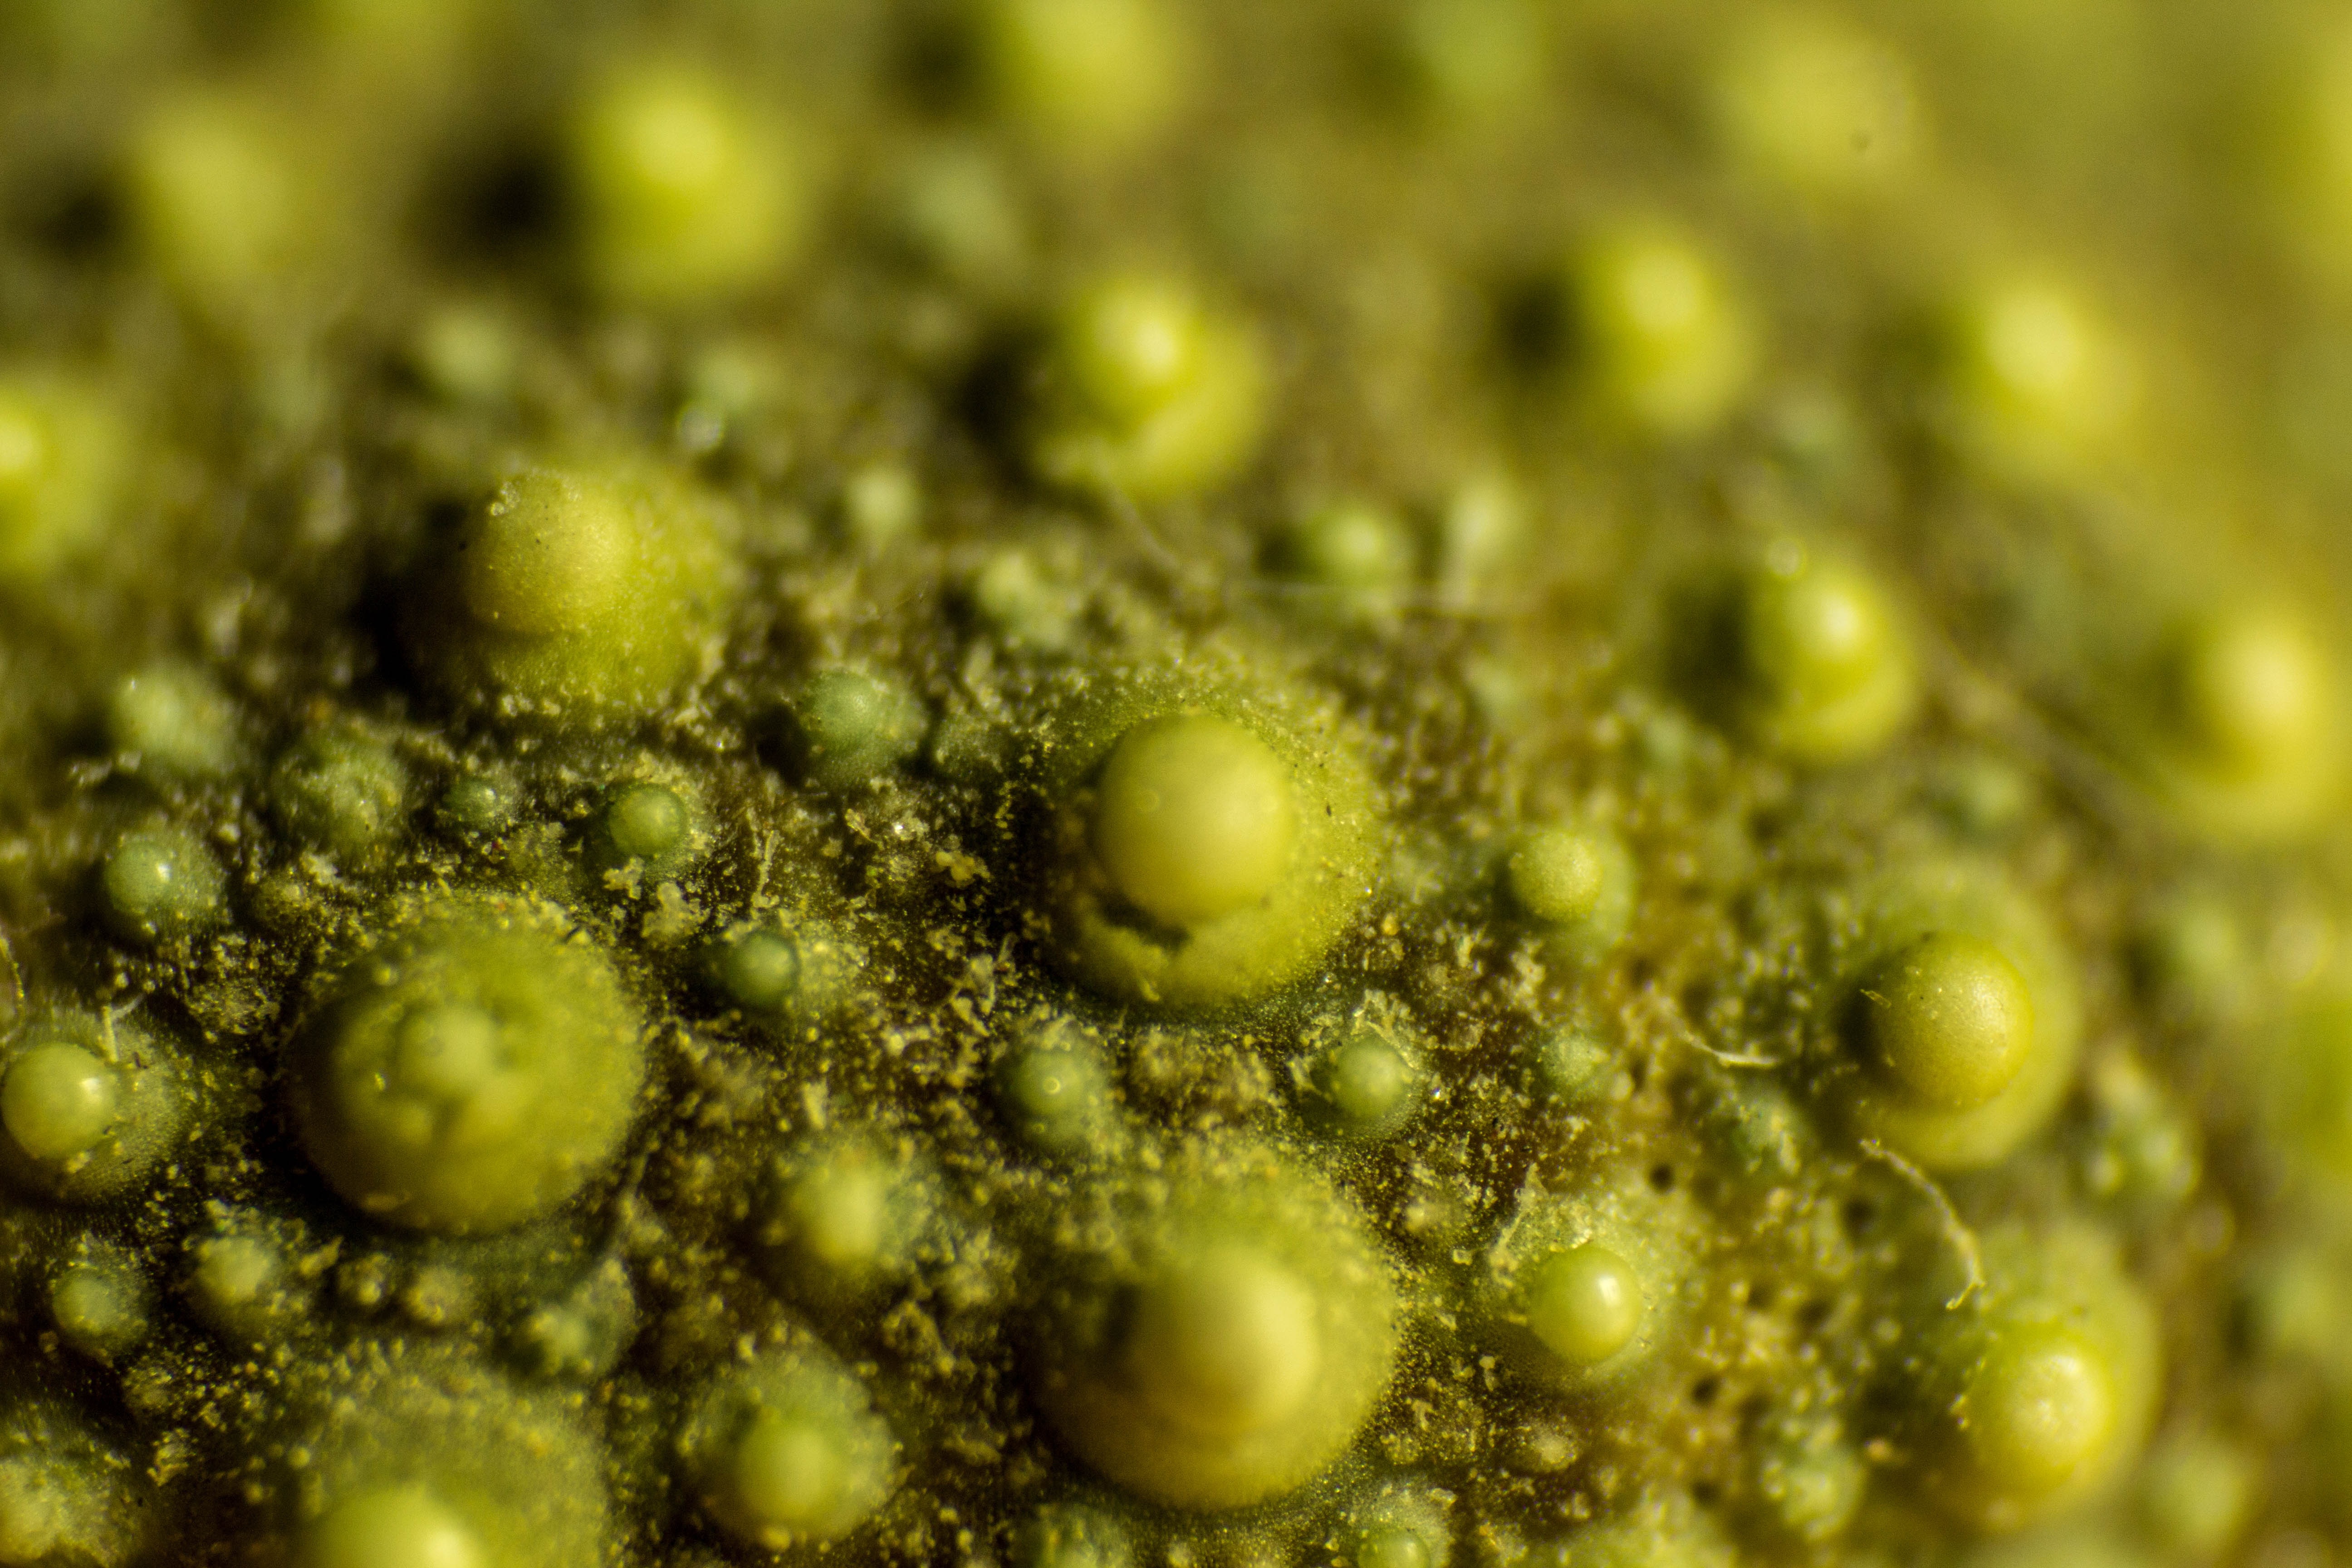
sea, nature, grass, dew, plant, photography, sunlight, leaf, flower, moss, pollen, food, green, produce, macro, colorful, yellow, flora, close up, algae, hedgehog, marine, details, beauty, sea urchin, intense, macro photography, flowering plant, computer wallpaper, land plant